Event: Nepal Earthquake
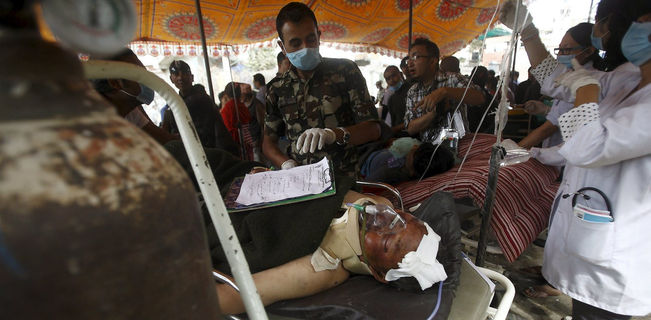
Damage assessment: no_damage